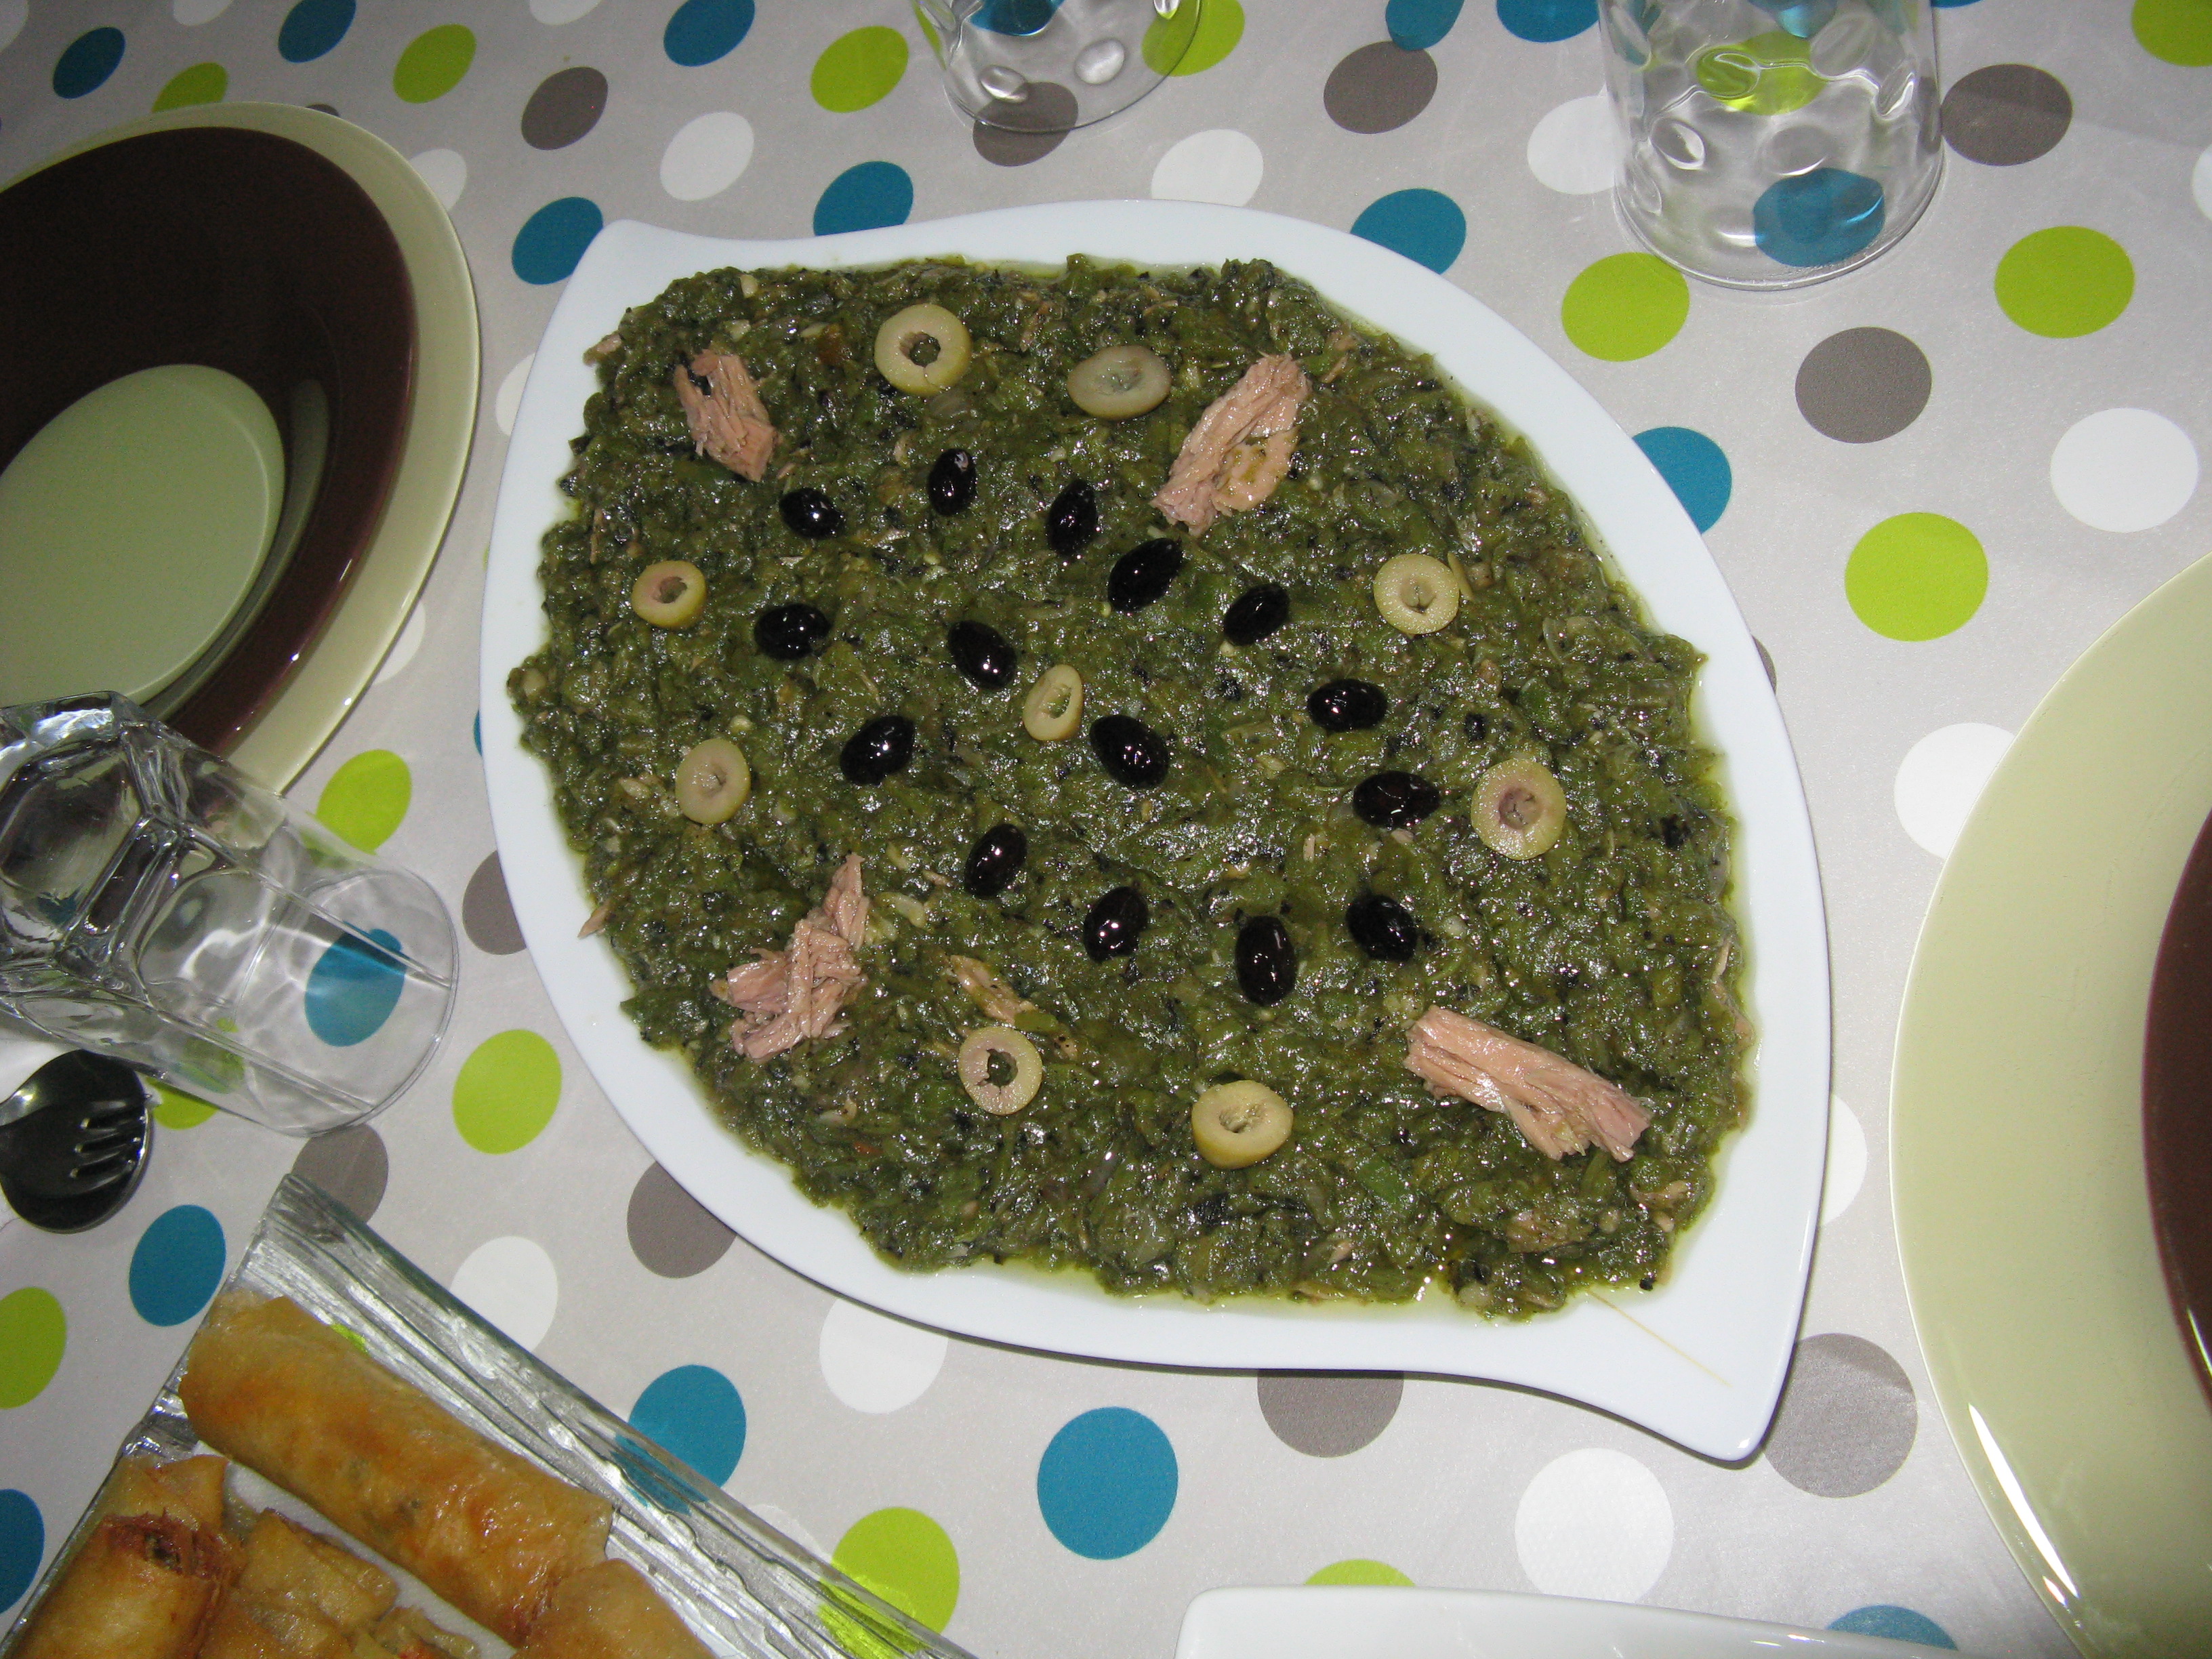
beef, bread, bun, burger, calories, cheese, cheeseburger, close up, cooking, delicious, food, fries, hamburger, lettuce, meal, meat, photography, sandwich, sesame, seeds, snack, tasty, wooden tray, fast food, french fries, junk food, brunch, dish, breakfast, finger food, full breakfast, side dish, appetizer, buffalo burger, breakfast sandwich, fast food restaurant, veggie burger, slider, cuisine, ingredient, vegetarian food, produce